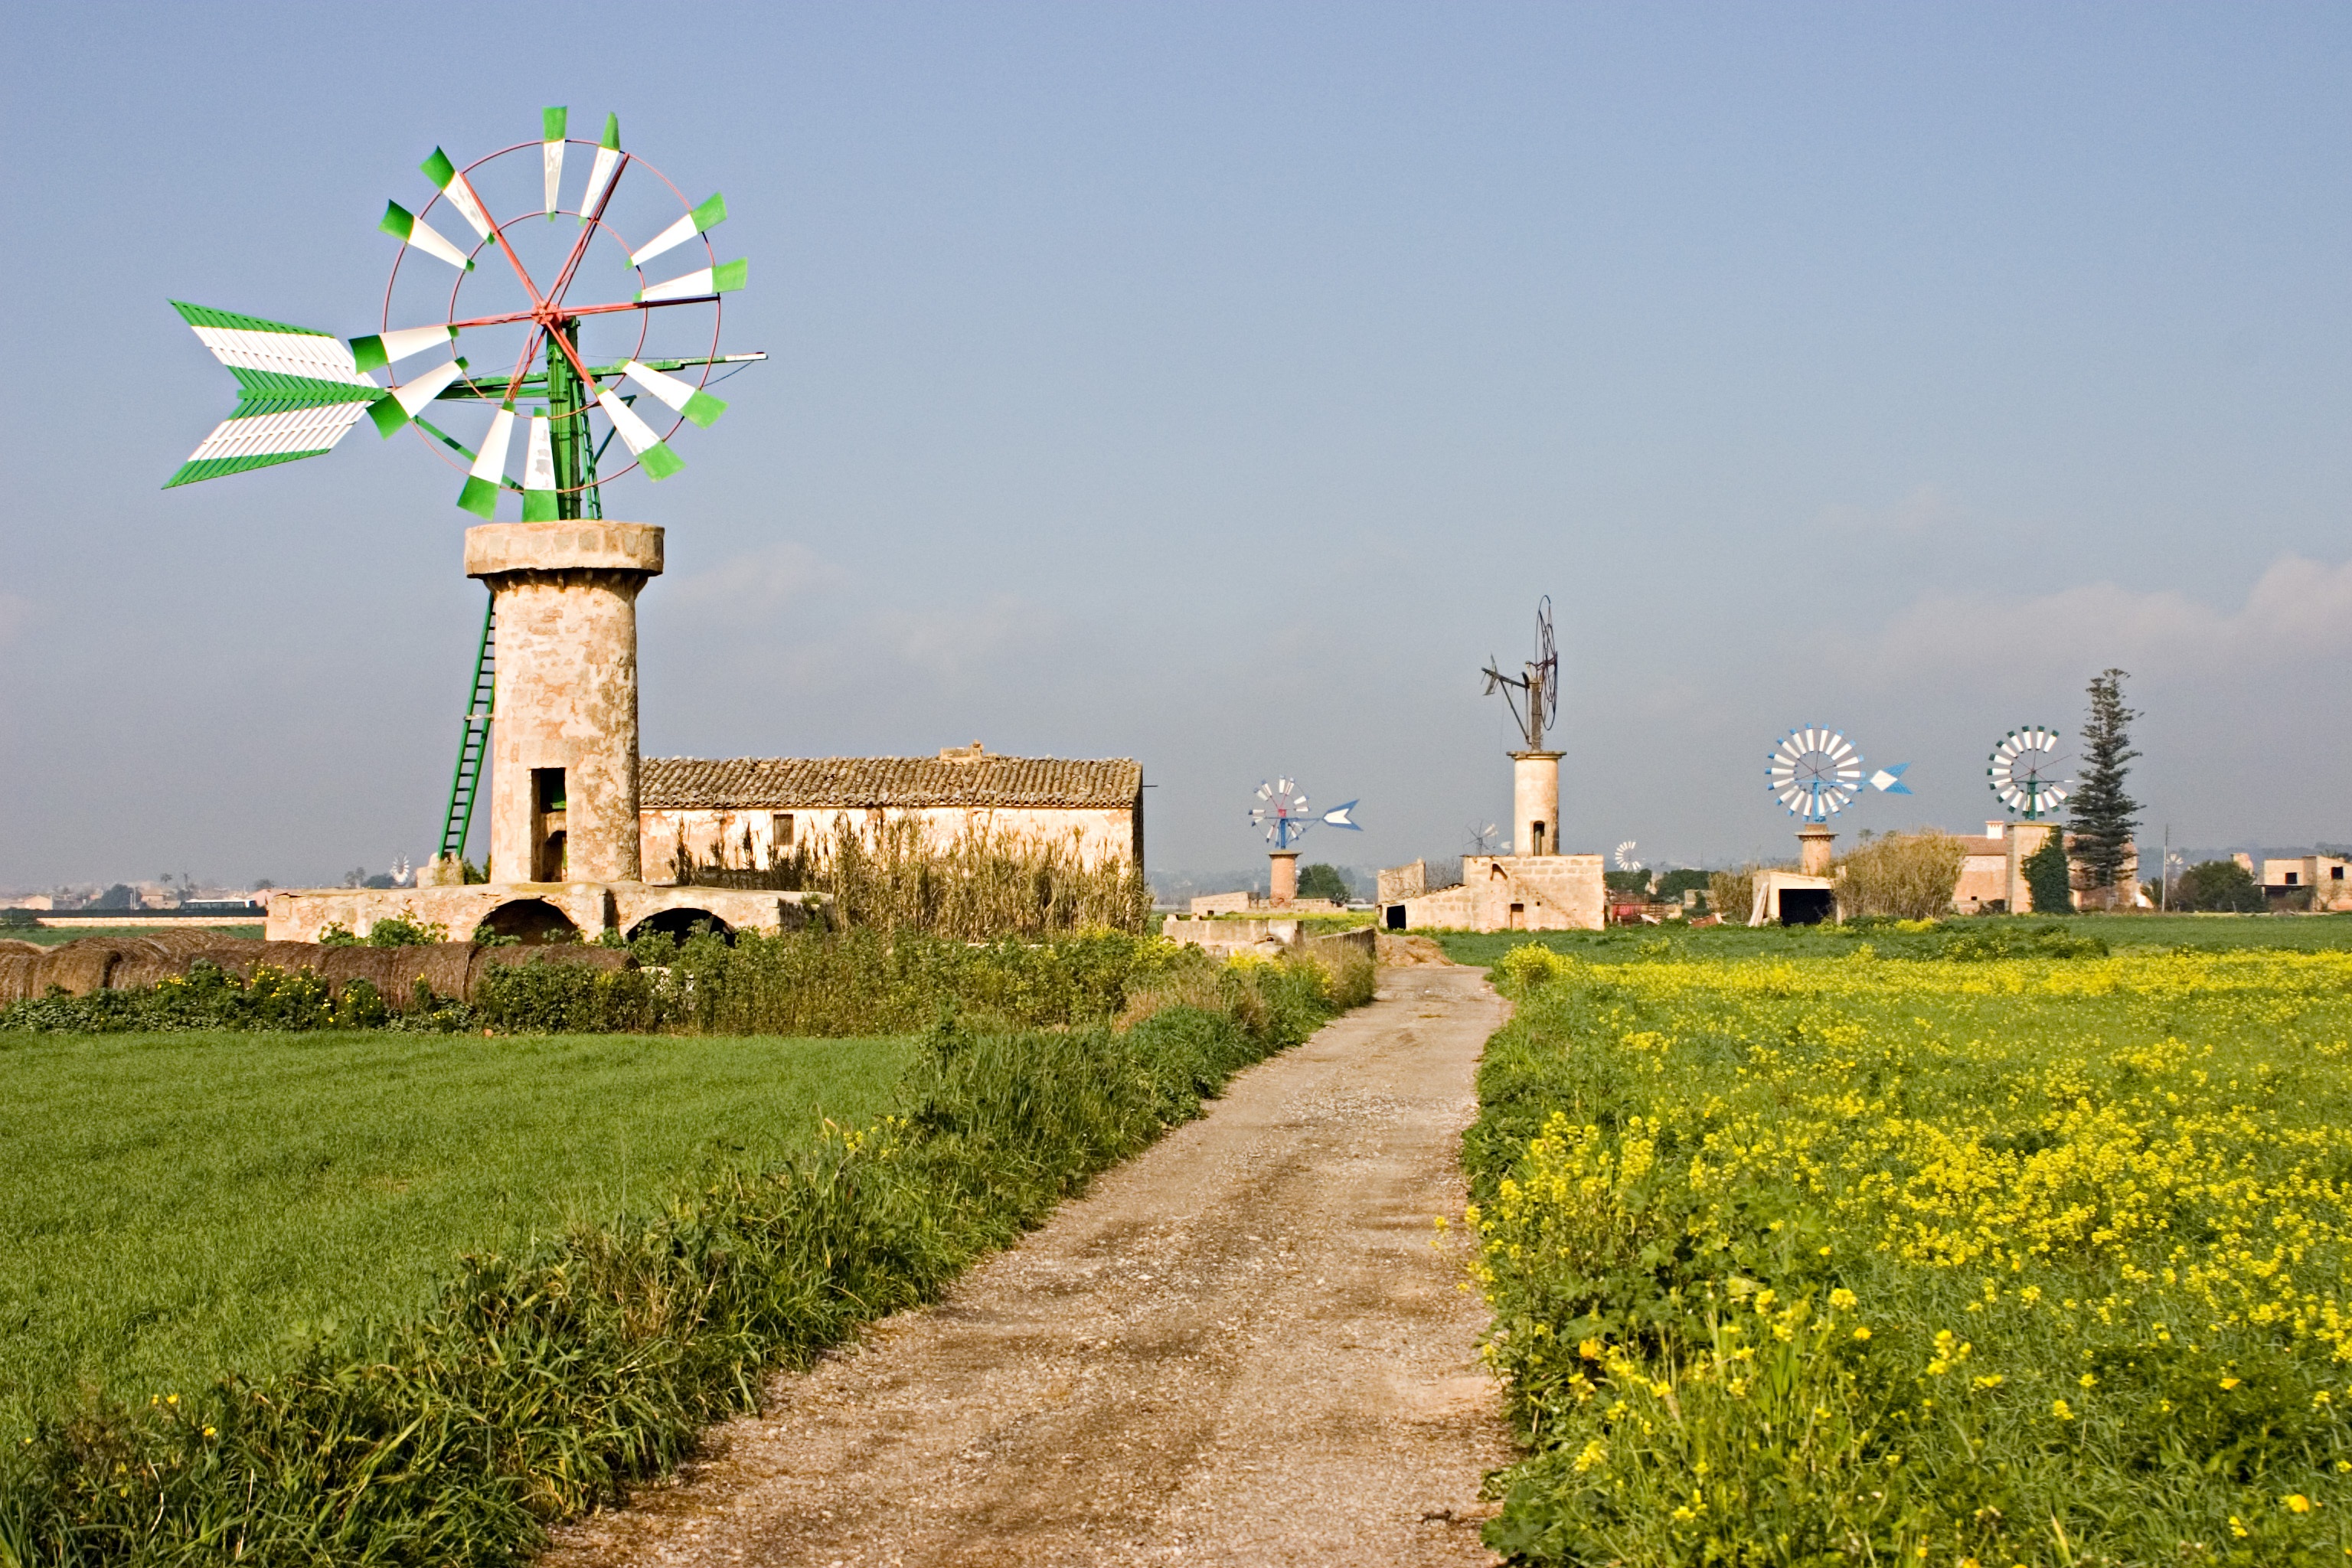
landscape, field, hill, windmill, wind, green, tower, landmark, mill, mallorca, rural area, balearic islands